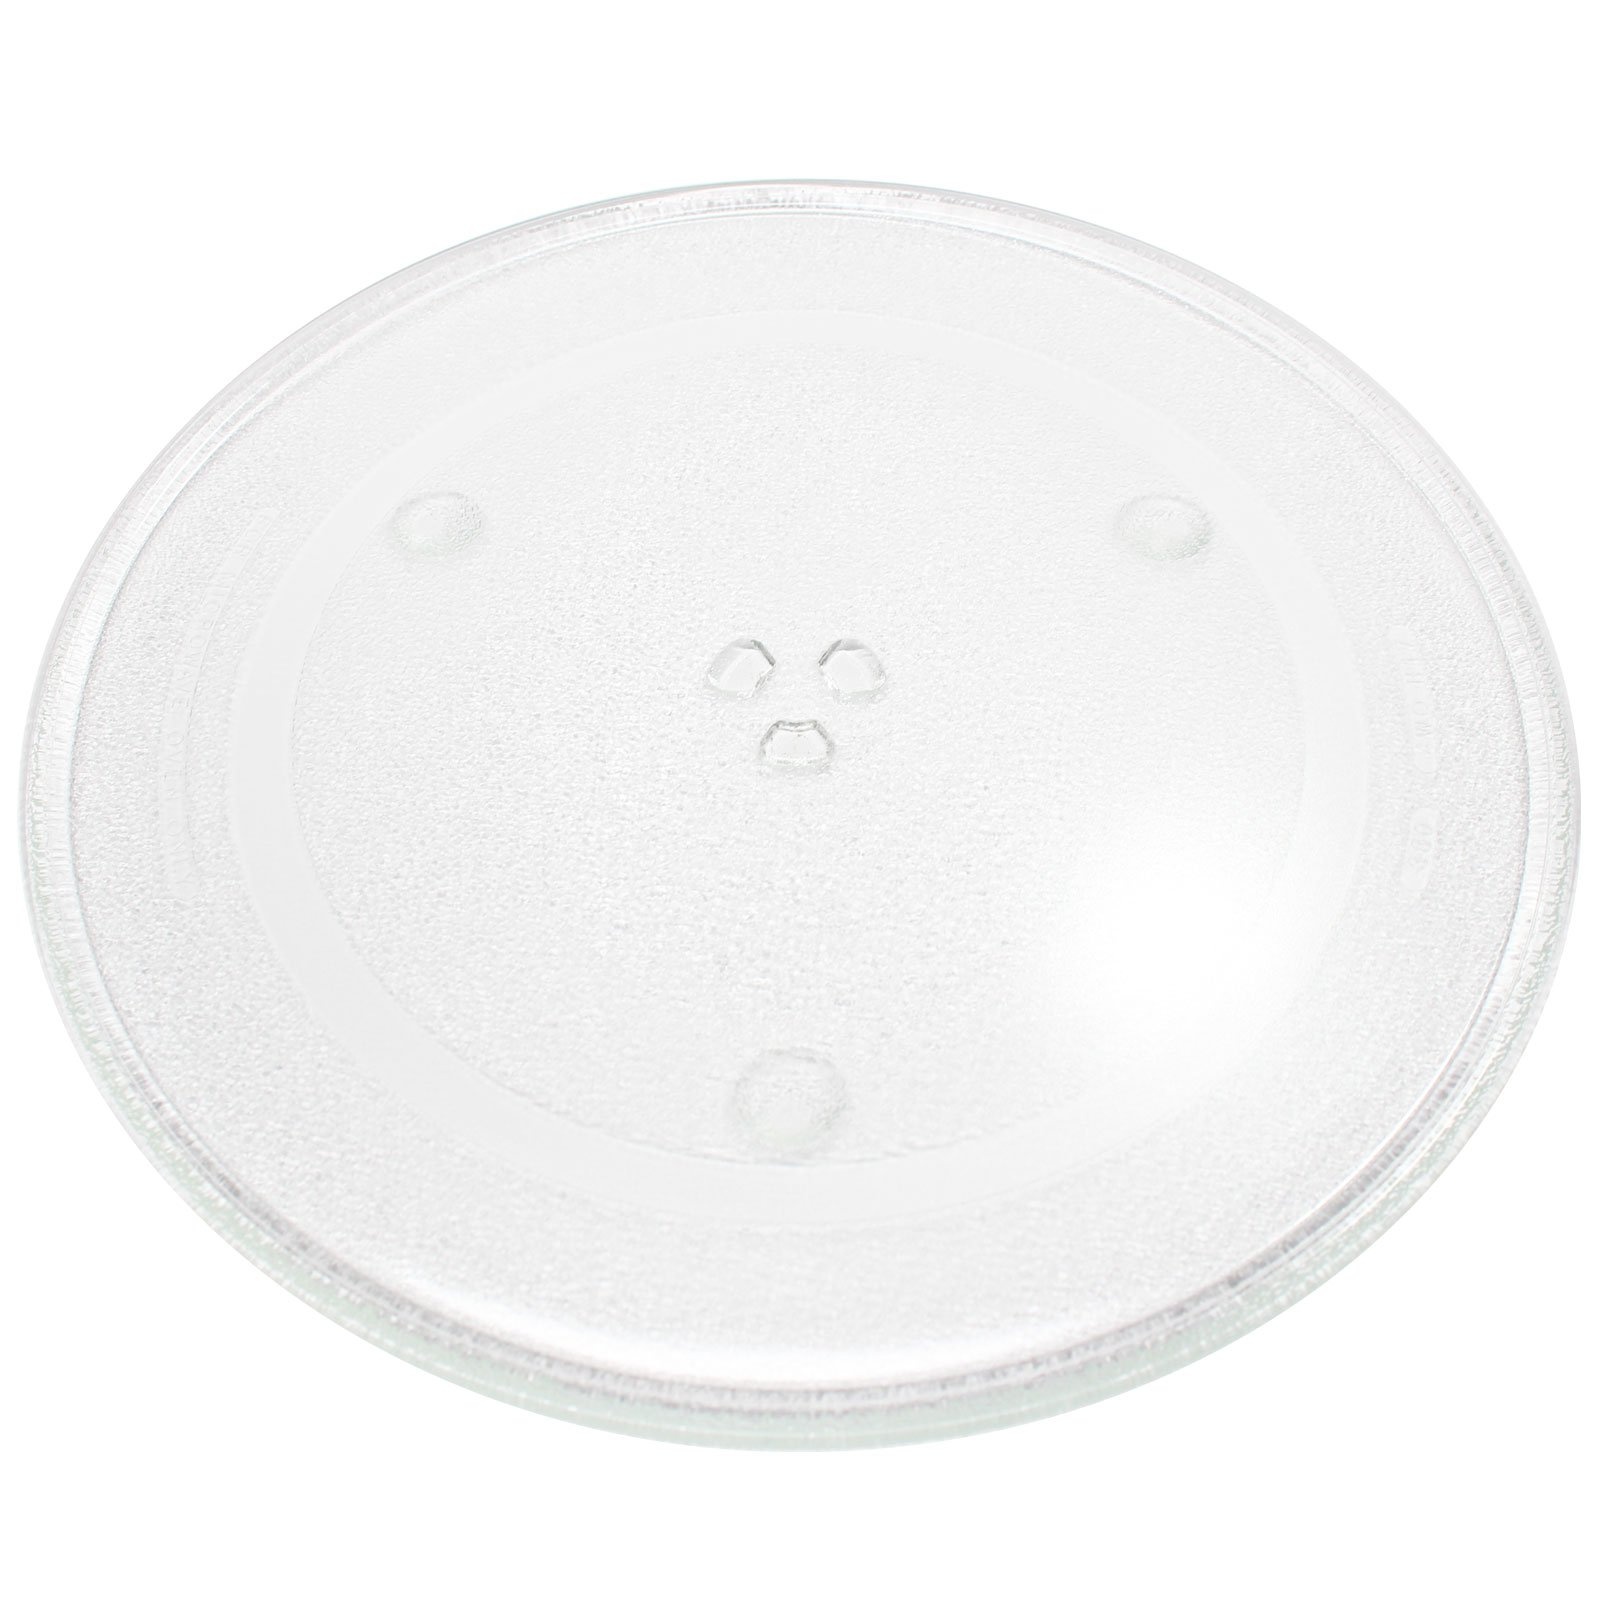
Panasonic NNT754SF Microwave Glass Plate Replacement
Replacement Panasonic NNT754SF Microwave Glass Plate Product Specifications Replacement Panasonic NNT754SF Microwave Glass Plate Replaces 14 7/8" Microwave Glass Turntable Tray for Panasonic Replace your broken microwave glass plate with the same great quality as the original at a more economical price. An essential part of your microwave. This tray is rotated when the microwave is turned on to heat or cook your food evenly. Durable and easy to clean. Food will not stick on the glass plate making it easy to clean. Durable enough to last as long as the microwave itself with proper care and use. On Sale for a Limited Time! This Product also works in or replaces the following OEM model numbers: For a list of compatible devices with this product, please CLICK HERE Package Contents Part Number: Quantity MP-B06014W00AP 1
Brand: Infinisia
Category: Home & Garden > Kitchen & Dining > Kitchen Appliance Accessories > Microwave Oven Accessories > Turntable Plates